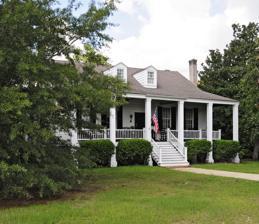
Building: Zachariah Cantey House
Country: United States of America
Year built: 1795
Historic house in South Carolina, United States United States historic place Zachariah Cantey House U.S. National Register of Historic Places Zachariah Cantey House, September 2012 Show map of South Carolina Show map of the United States Location County Road 92, near Camden, South Carolina Coordinates 34°10′10″N 80°32′56″W / 34.16944°N 80.54889°W / 34.16944; -80.54889 Area 2.6 acres (1.1 ha) Built c. 1795 ( 1795 ) Architectural style Federal NRHP reference No. 83002199 Added to NRHP May 19, 1983 Zachariah Cantey House , also known as Buckton, is a historic home located near Camden , Kershaw County, South Carolina . It was built about 1795, and is a rectangular, 1 + 1 ⁄ 2 -story Federal hall and parlor dwelling.  It has a hewn-timber braced frame; beaded weatherboard siding; a tall, brick pier foundation and a gable roof. Zachariah Cantey was a prominent local planter, businessman, and politician. It was listed on the National Register of Historic Places in 1983. References